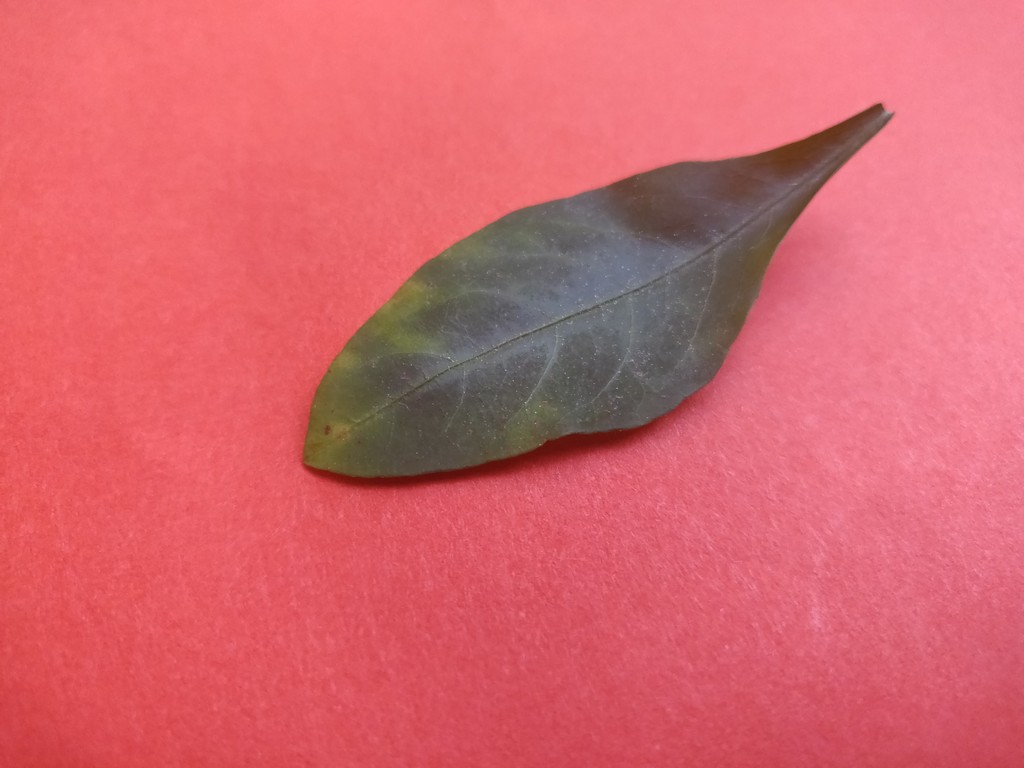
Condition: Unhealthy
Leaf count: single
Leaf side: front